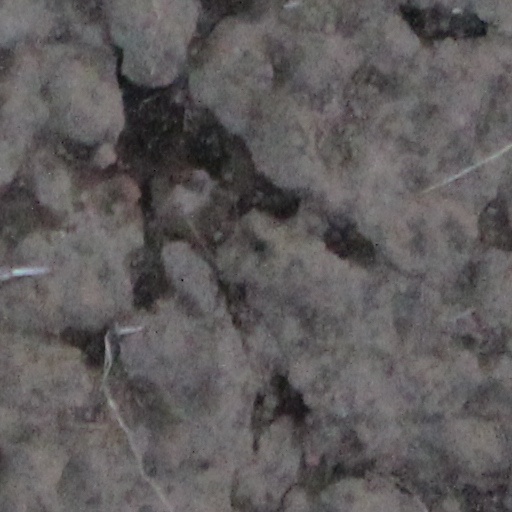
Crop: wheat